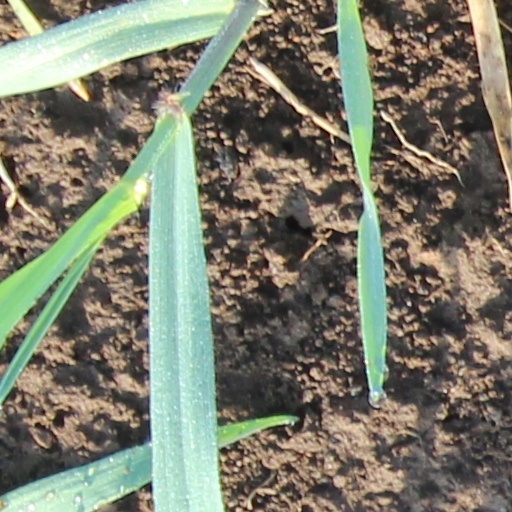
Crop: wheat